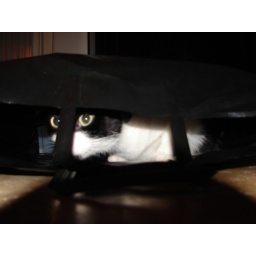
cat in black bag